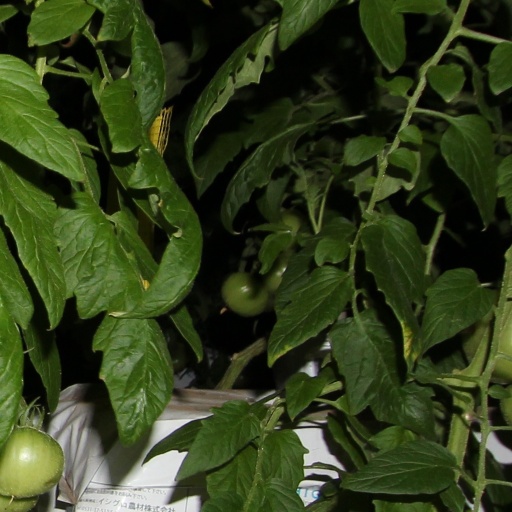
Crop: tomato